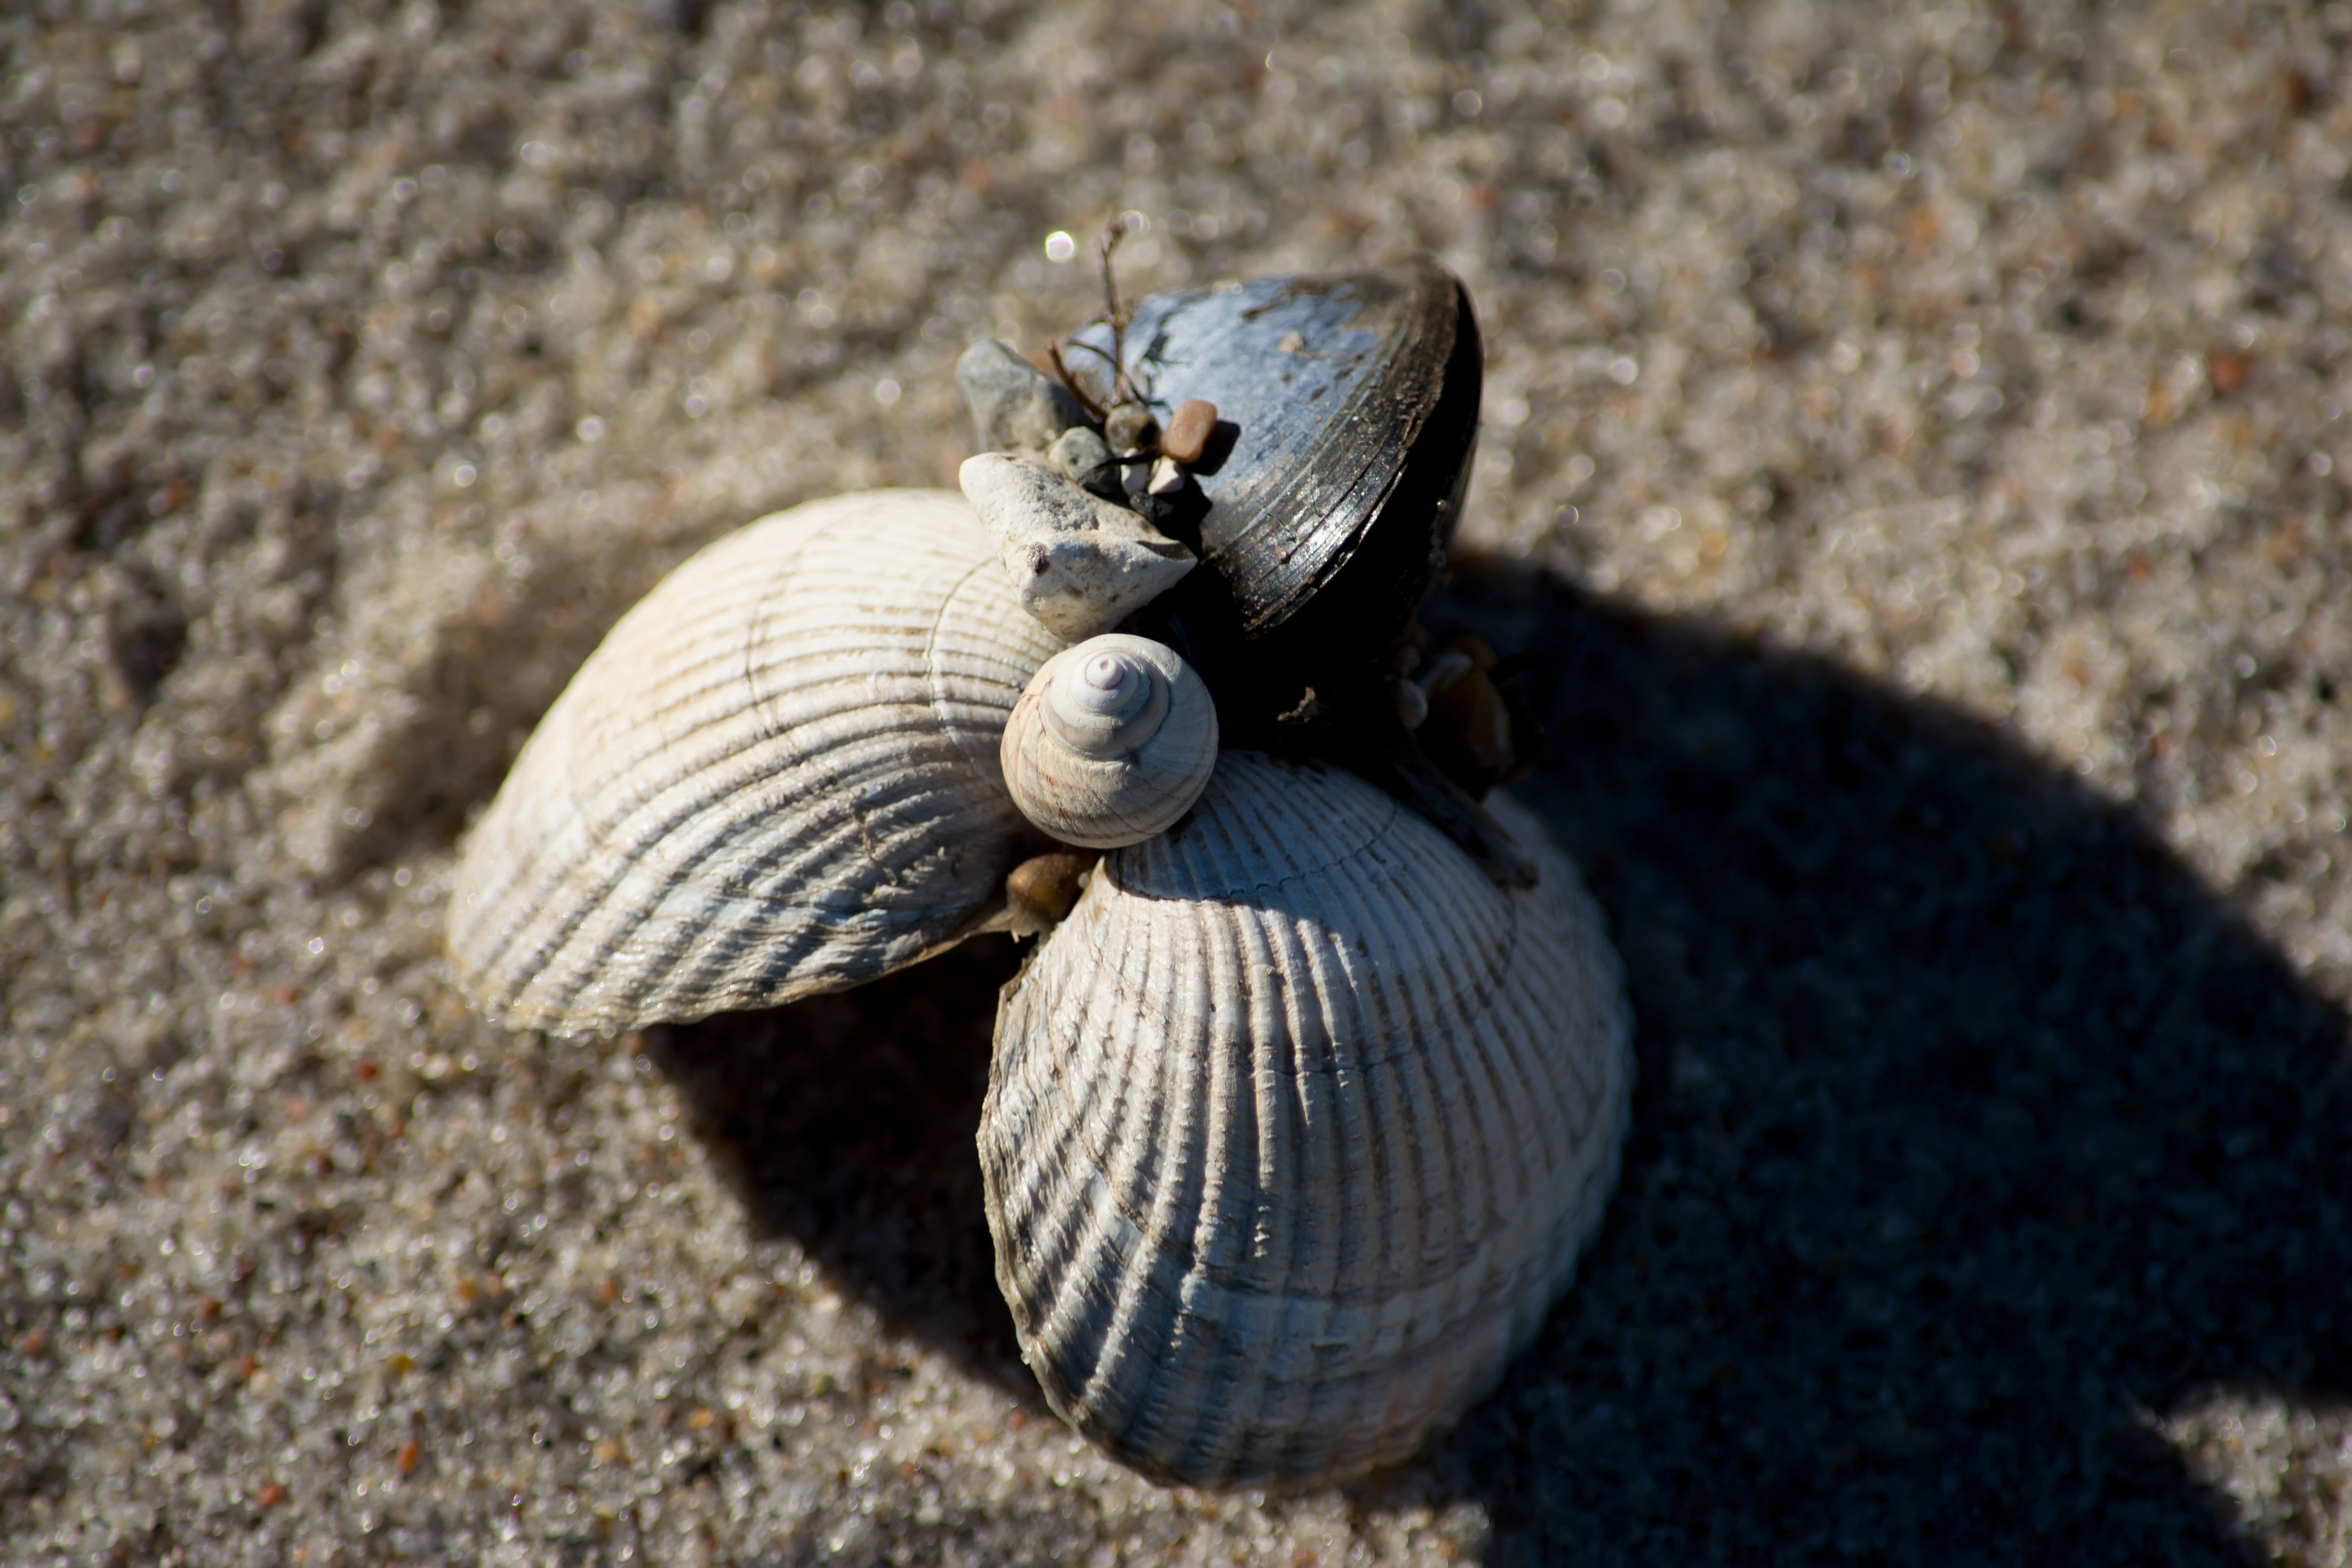
beach, sea, sand, wildlife, fauna, invertebrate, seashell, close up, armadillo, mussels, baltic sea, macro photography, mussel shells